San Francisco International Airport

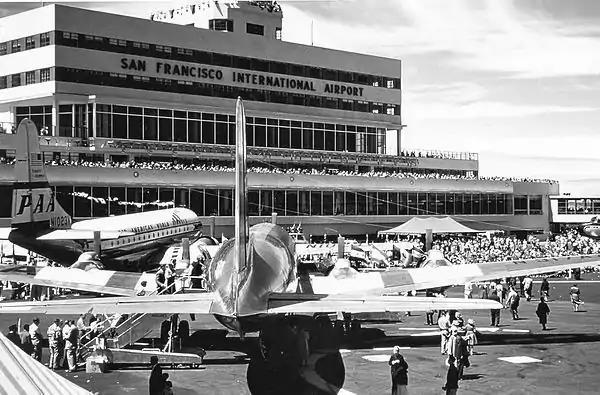
Opening gala at the Central Passenger Terminal on August 27, 1954

The first nonstops to the U.S. east coast were United Douglas DC-7s in 1954. The airport's new Terminal Building opened on August 27, 1954. The large display of aircraft including a Convair B-36 Peacemaker bomber, was a marvel for its time. The building became the Central Terminal with the addition of the South Terminal and the North Terminal and was heavily rebuilt as the International Terminal in 1984 and then modified again as the current Terminal 2. Domestically, the April 1957 Official Airline Guide (OAG) lists 71 scheduled weekday departures on United (plus ten flights a week to Honolulu), 22 on Western Airlines, 19 on Southwest Airways (which was later renamed Pacific Air Lines), 12 on Trans World Airlines (TWA), seven on American Airlines and three on Pacific Southwest Airlines (PSA). As for international flights, Pan American had 21 departures a week, Japan Airlines (JAL) had five, and Qantas also had five.